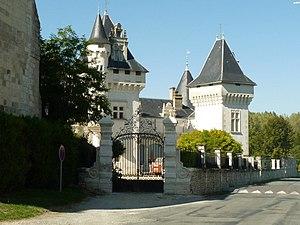
château de Champagne (24), France
Champagne-et-Fontaine ou Champagne-et-Fontaines est une commune française située dans le département de la Dordogne, en région Nouvelle-Aquitaine.